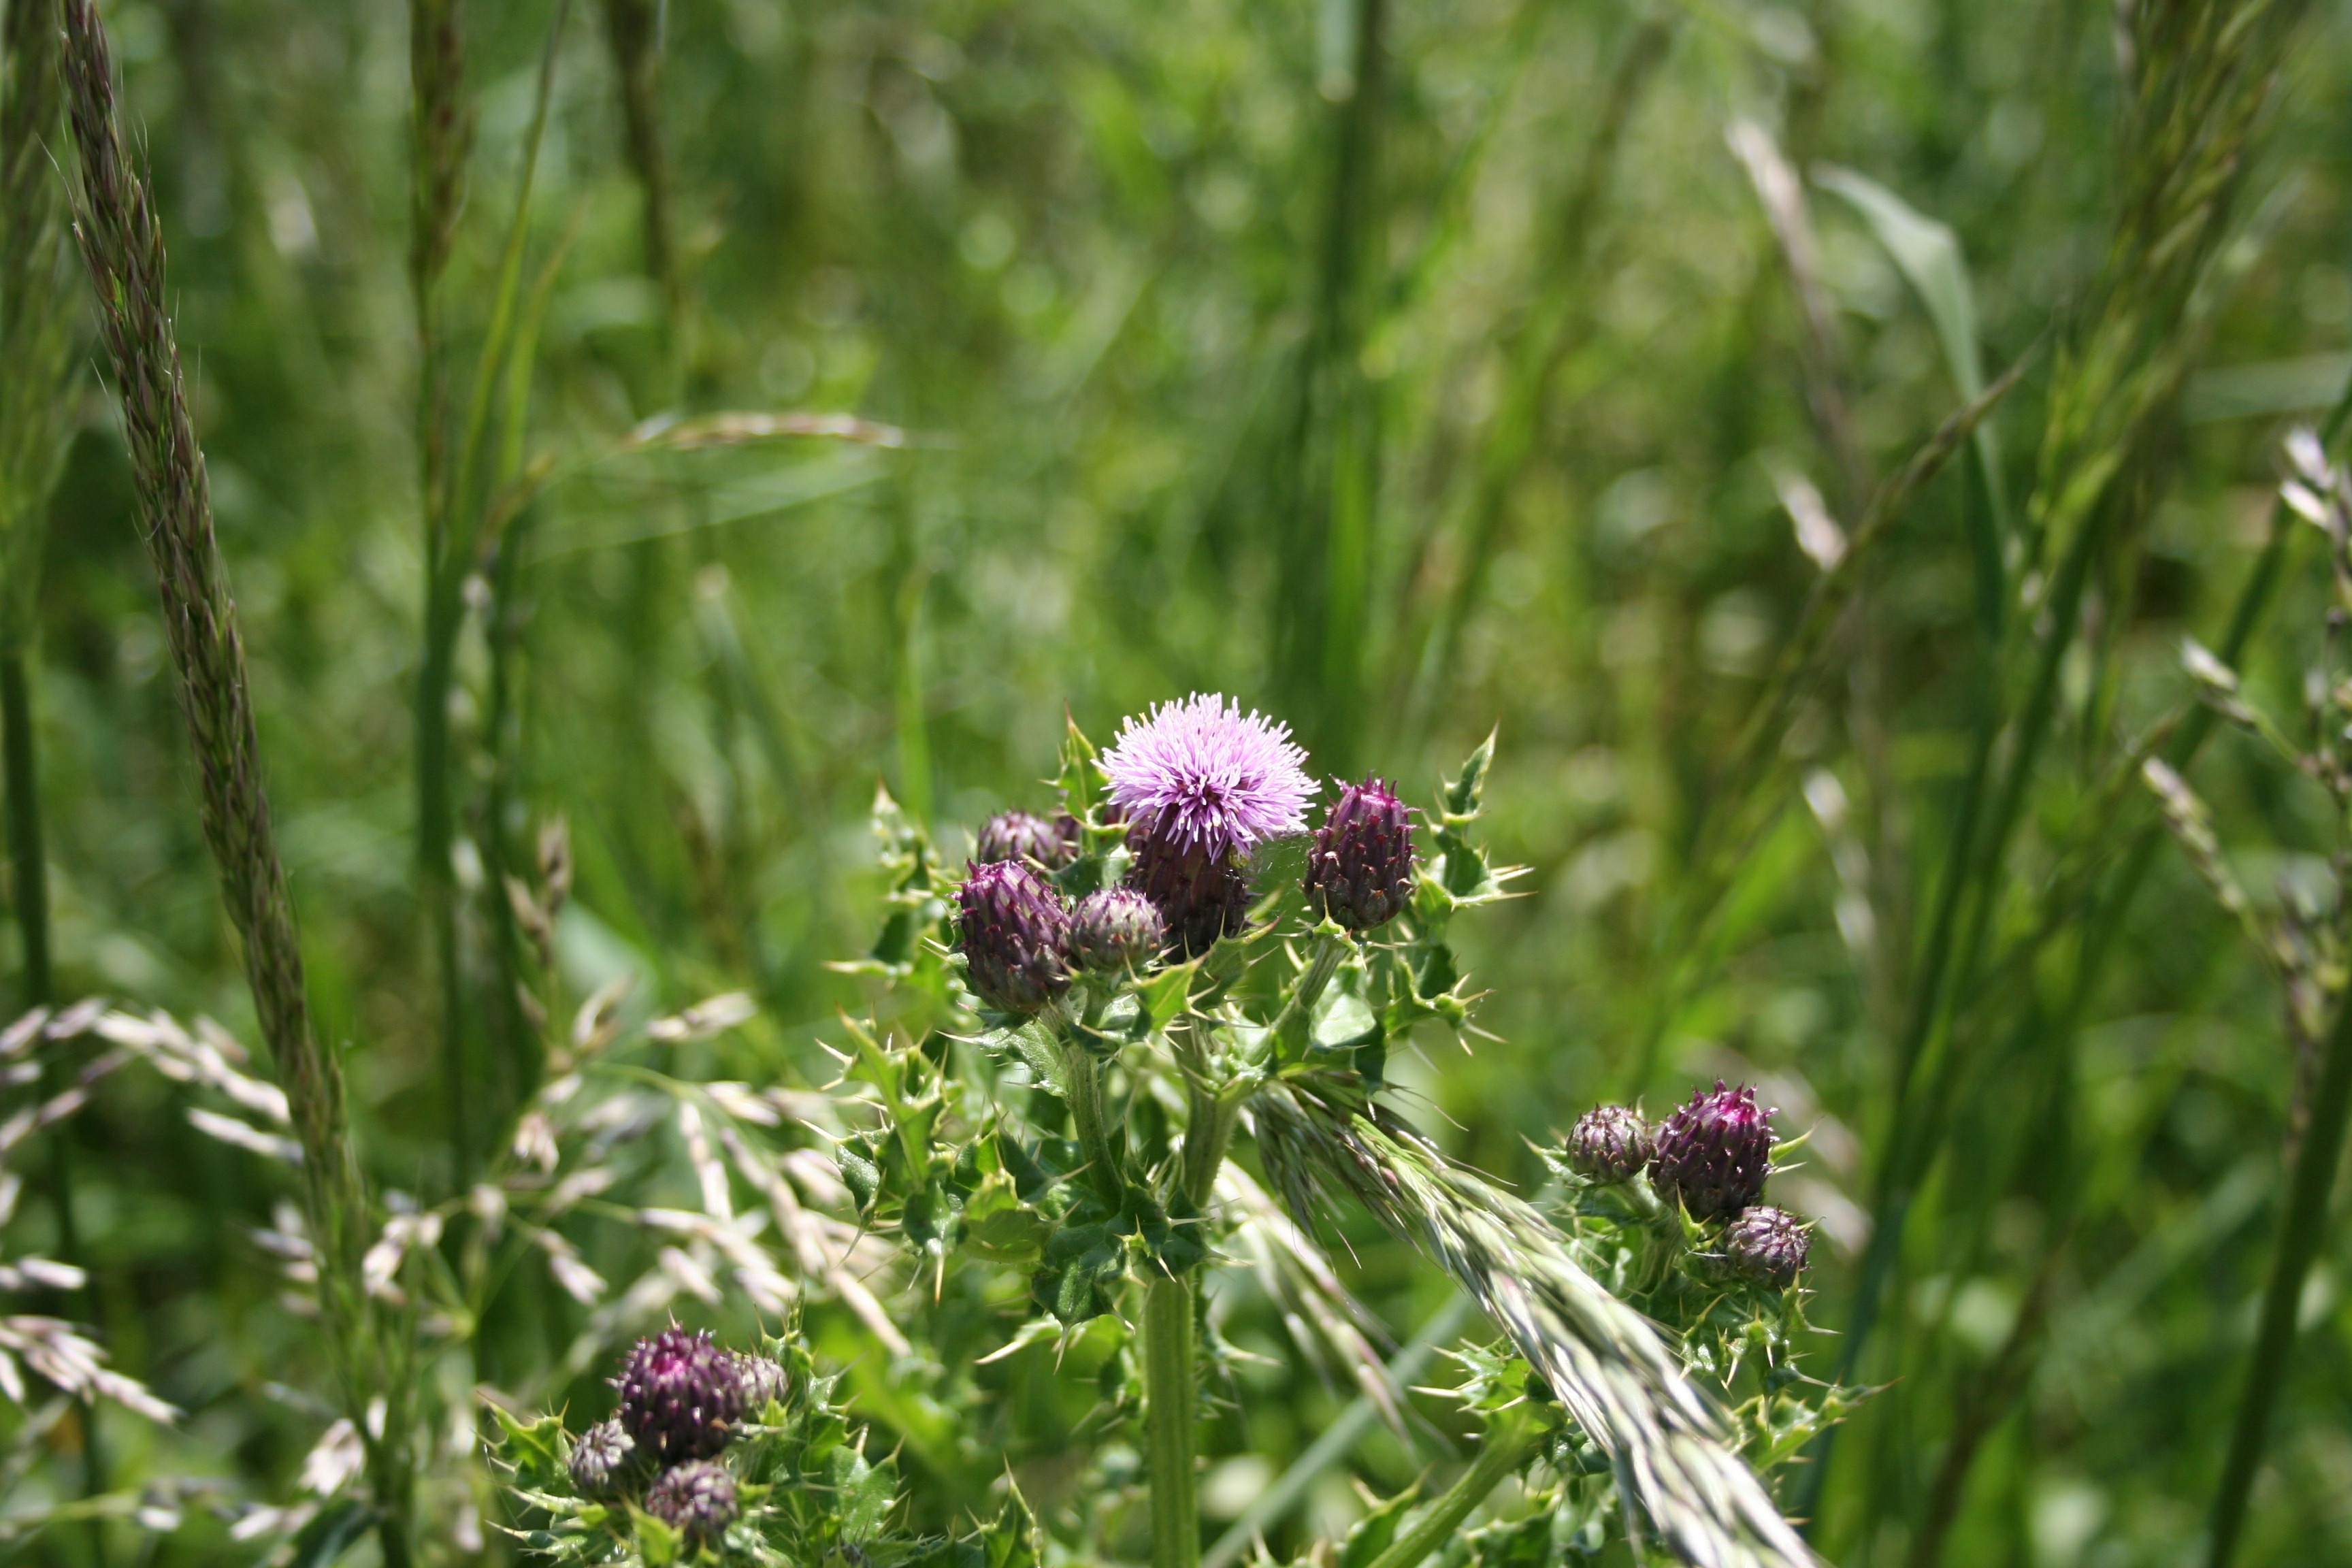
nature, grass, plant, meadow, prairie, flower, purple, wildlife, herb, produce, botany, flora, wildflower, outside, shrub, thistle, woodland, habitat, flowering plant, natural environment, land plant